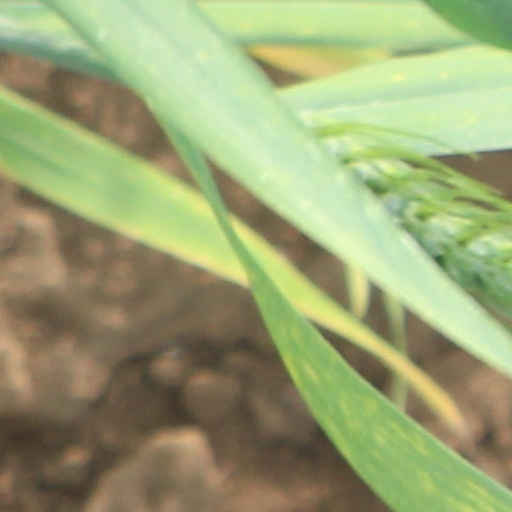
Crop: wheat